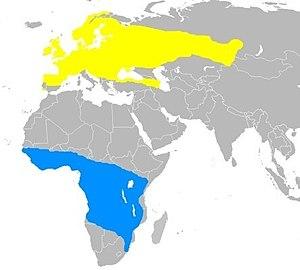
La Fauvette des jardins est une espèce de passereaux appartenant à la famille des Sylviidae, qui niche dans la plupart de l'Europe et dans l'Ouest de l'Asie. Son plumage n'a aucun contraste ou caractéristique notable et lui confère un aspect « quelconque ». C'est une fauvette typique du genre Sylvia, robuste, avec les ailes et la queue longues, aux parties supérieures gris-brun olive et les parties inférieures plus claires. Il n'y a pas de dimorphisme sexuel, et les jeunes ressemblent aux adultes. Deux sous-espèces sont distinguées, ne différant que légèrement et s'hybridant dans les zones de sympatrie. En raison du manque de traits distinctifs, cette espèce peut être confondue avec un certain nombre de passereaux de la famille des Acrocephalidae et d'autres Sylviidae. Son chant est beau, montant ou descendant sans mélodie définie, et ressemble à celui de la Fauvette à tête noire, mais sans le motif final flûté propre à cette espèce.